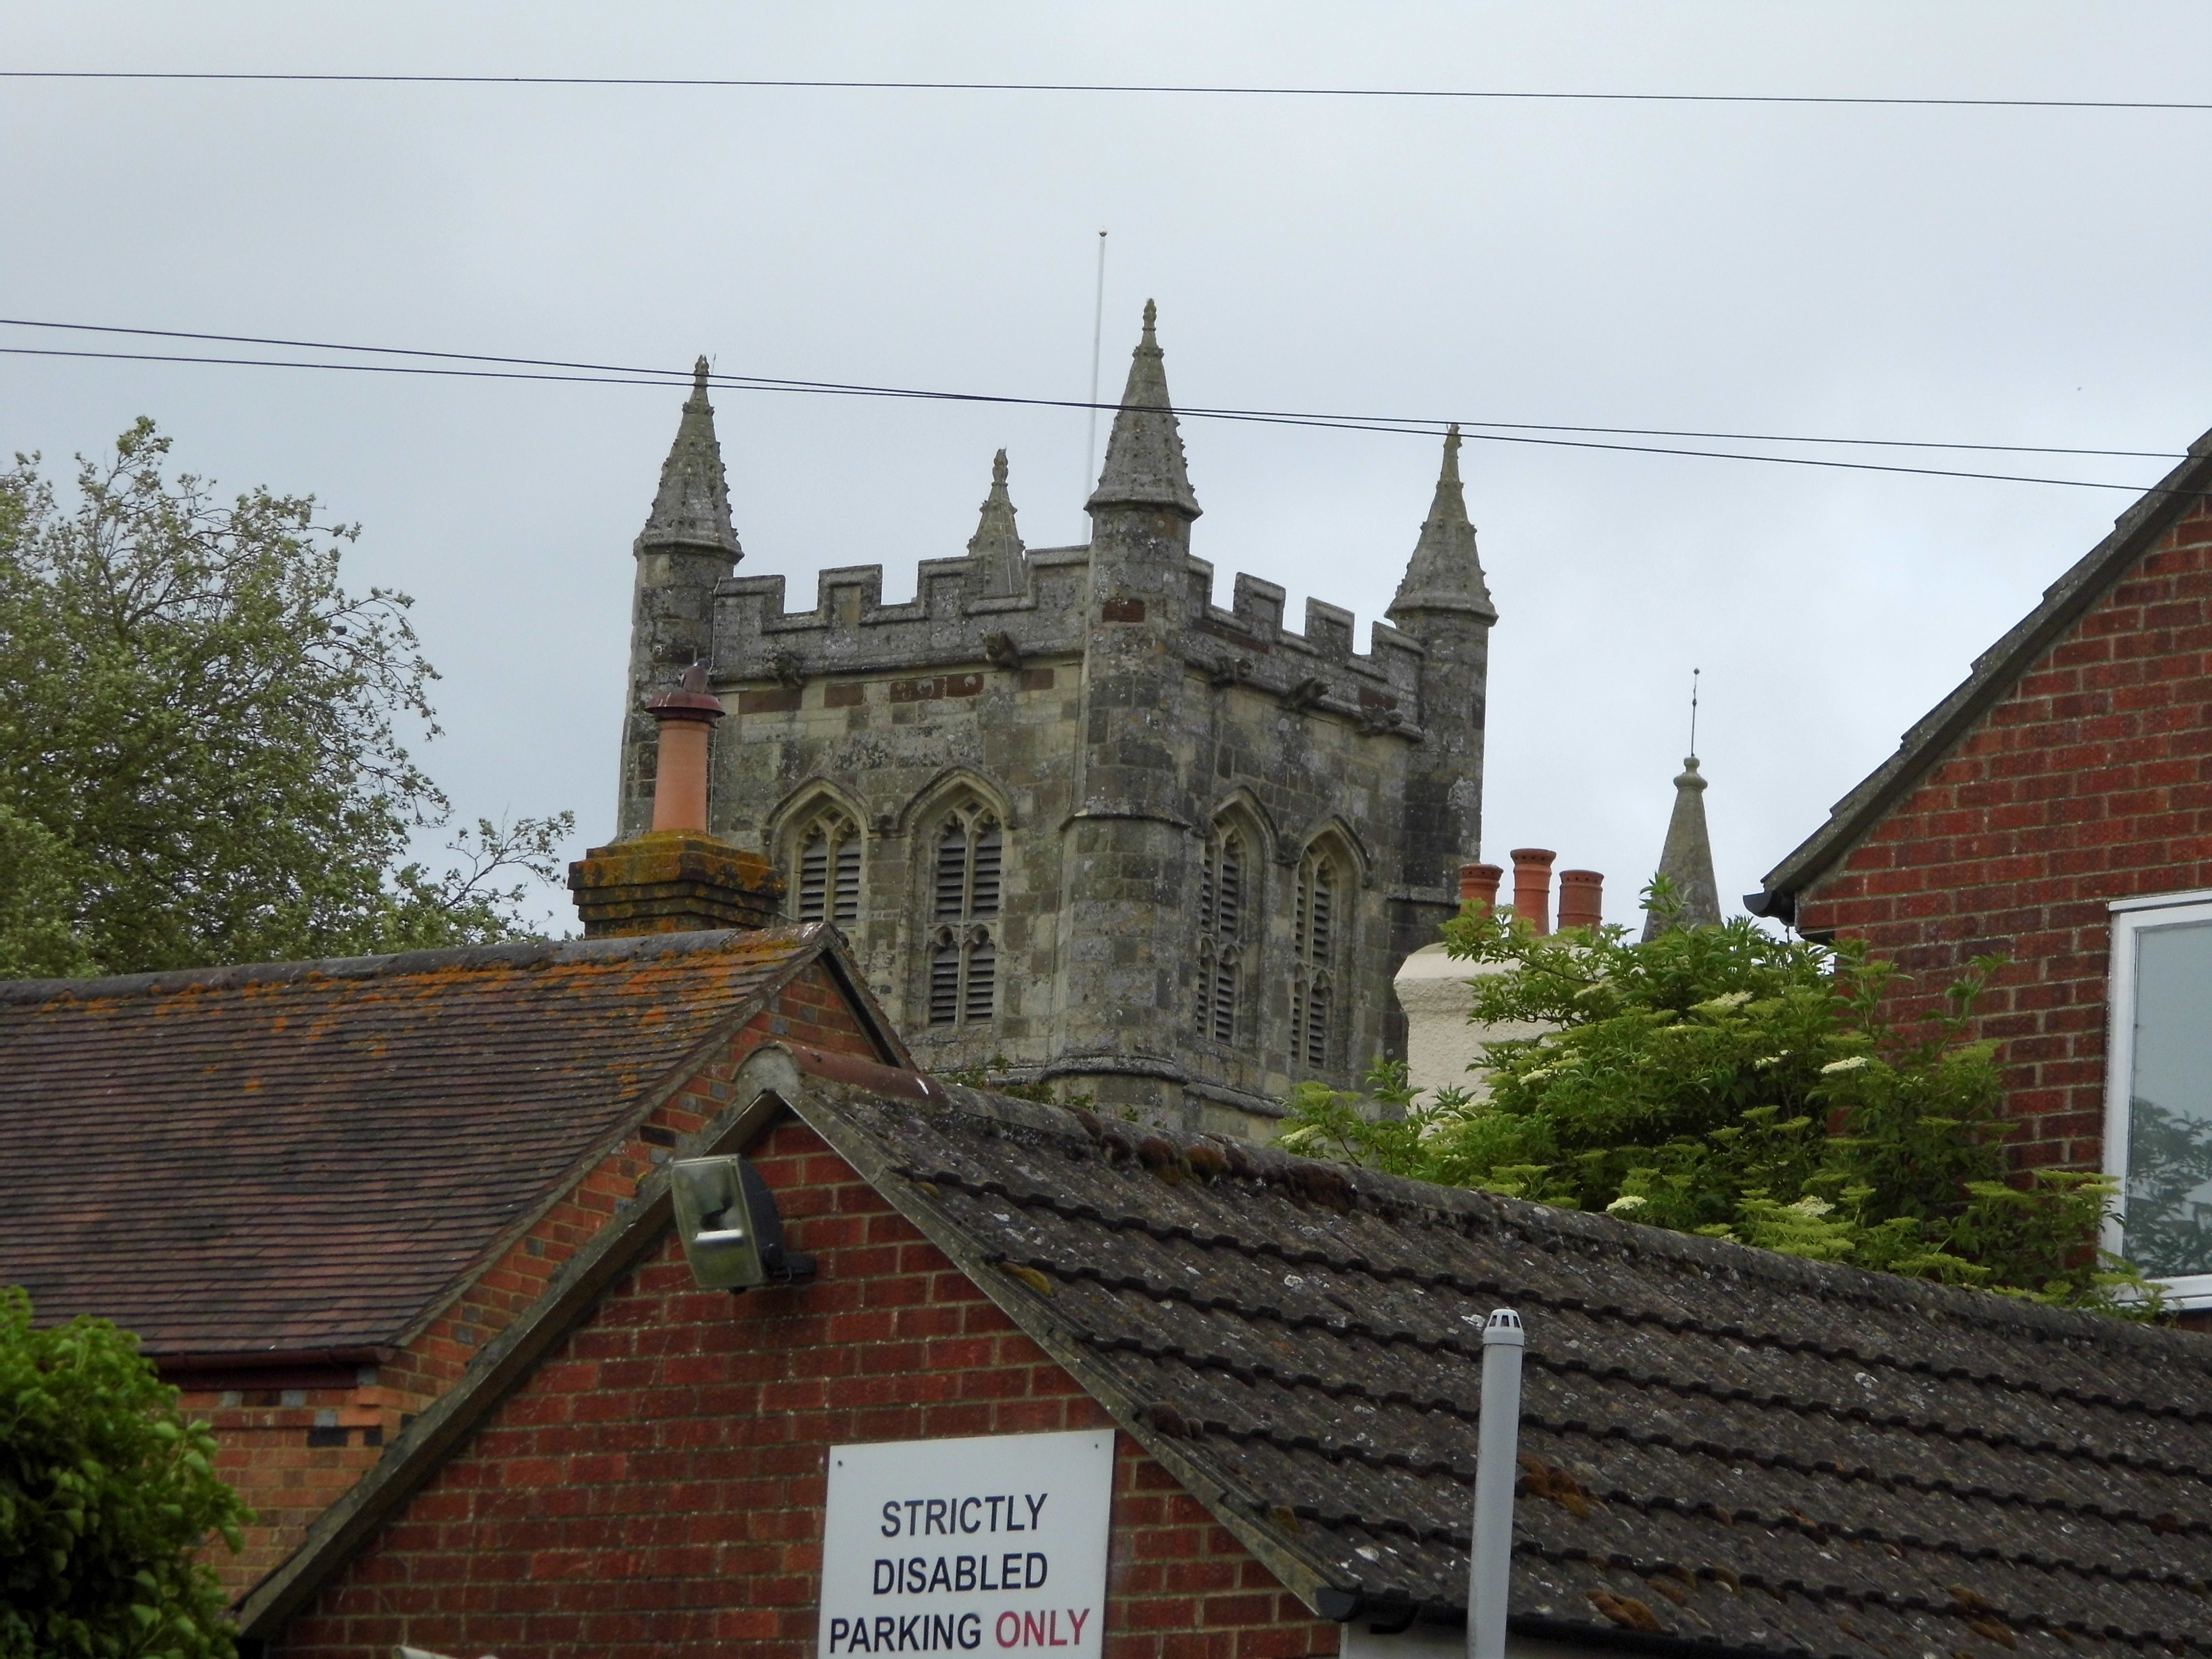
town, building, chateau, castle, church, tourism, place of worship